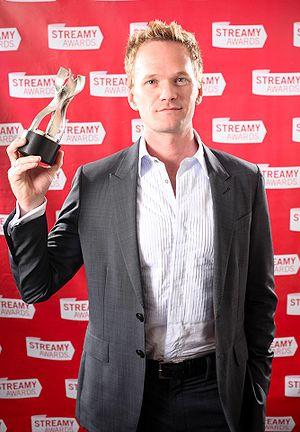
Neil Patrick Harris aux Streamy Awards 2009.